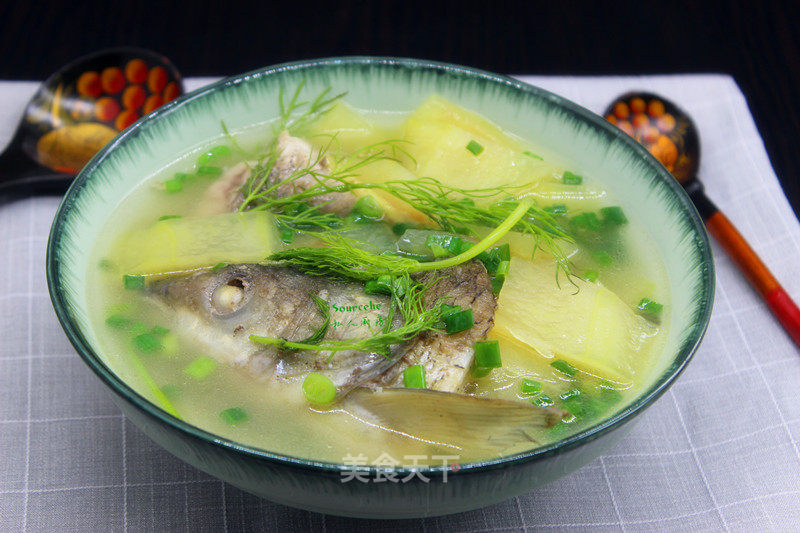
Label: trash